Milton Bradley (baseball)

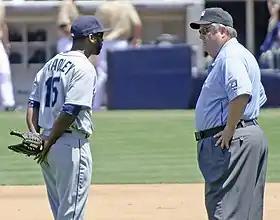
Bradley speaking to umpire Joe West

Bradley was part of a flurry of offseason moves by the Mariners in hopes of returning to the playoffs, having not reached the postseason since 2001. On May 4, 2010, he removed himself from a game, without permission, and left the stadium after an "angry exchange" with Mariners manager Don Wakamatsu after Bradley struck out with the bases loaded. The Mariners placed Bradley on the restricted list on May 6, and activated Bradley from the restricted list on May 19. He ended the season on the DL after having been placed there on July 31, retroactive to July 27, prior to arthroscopic surgery on his right knee to repair a lateral meniscus tear on August 17. He finished the 2010 season batting .205, with eight home runs and 29 RBIs over 73 games played.